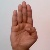
The image shows a hand gesture representing the letter 'B' in Indian Sign Language.